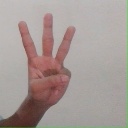
अक्षर: व